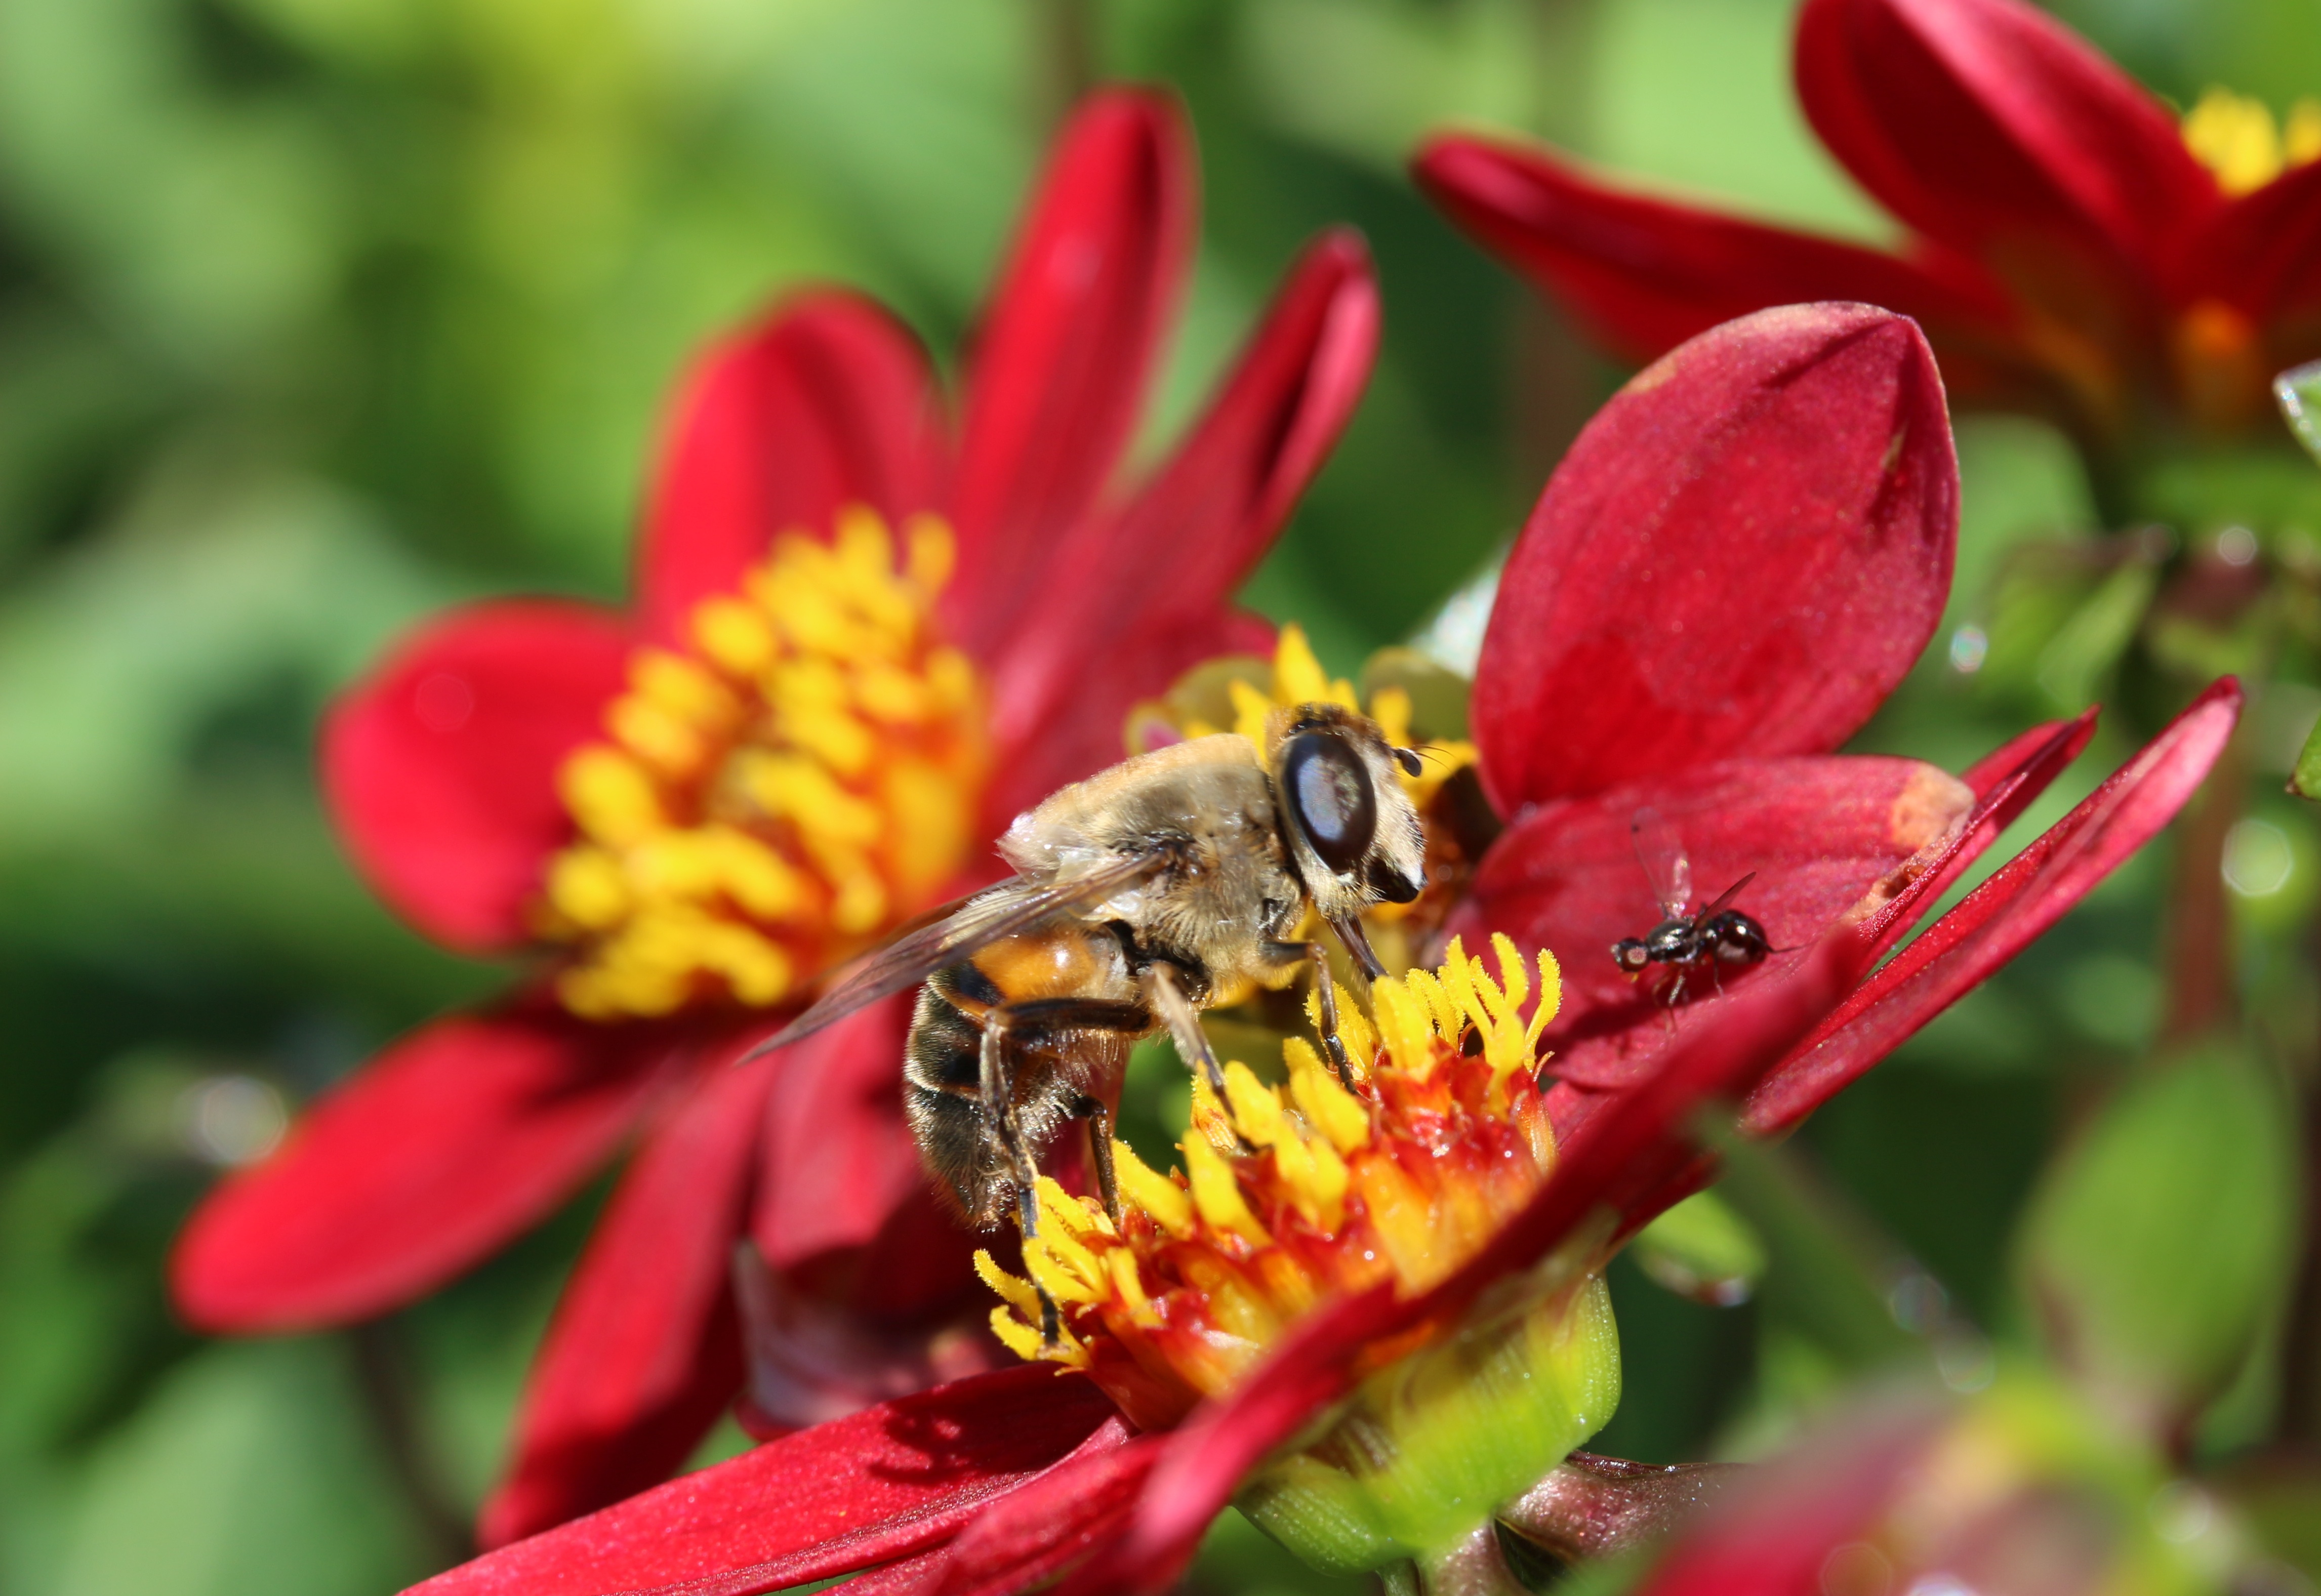
nature, plant, flower, petal, animal, pollen, red, insect, botany, flora, fauna, invertebrate, wildflower, dahlia, hoverfly, bee, bumblebee, nectar, macro photography, honey bee, nectar search, collect nectar, pollinator, dung fly, mignon dahlia, flying ant in anflug, membrane winged insect